Milizac

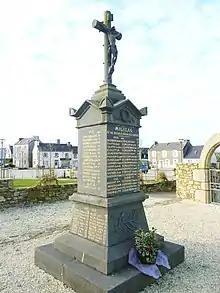
War monument

Other landmarks include the Ecole Marcel Ayme, the ruins of Faramus castle (also known as Curru, or Kurru castle) whose coat of arms included a silver lion crowned with gold, and a memorial dedicated to 95 people who lost their lives; 70 in World War I, 24 in World War II, and 1 in the Algerian War. Improvements to the public spaces in the town have been an issue of debate in the meetings of the town council held on 27 July 2011. Work commenced on the streets of General de Gaulle, Lamennais, Treg and Leon in August 2011, involving provision of footpaths, parking space, cycleway, road signs and traffic lights. The changes were due to be completed by December 2012.